Dillon County Courthouse

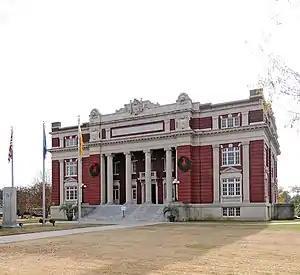

The Dillon County Courthouse, built in 1911, is a historic courthouse located at 301 West Main Street in the city of Dillon in Dillon County, South Carolina. It was designed in the Classical Revival style by Darlington native William Augustus Edwards who designed eight other South Carolina courthouses as well as academic buildings at 12 institutions in Florida, Georgia and South Carolina. Dillon County was created in 1910 and this is the only courthouse it has ever had. On October 30, 1981, it was added to the National Register of Historic Places. It is located in the Dillon Downtown Historic District.